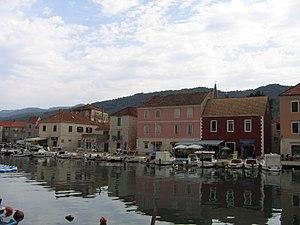
Stari Grad est une ville et une municipalité située en Dalmatie, dans le comitat de Split-Dalmatie, en Croatie. Au recensement de 2001, la municipalité comptait 2 817 habitants, dont 95,88 % de Croates et la ville seule comptait 1 906 habitants.